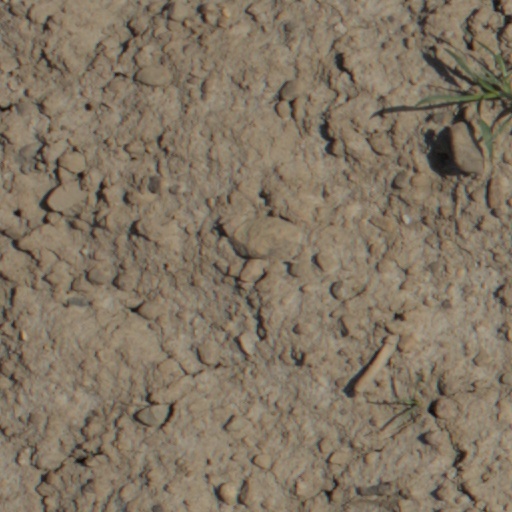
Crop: wheat